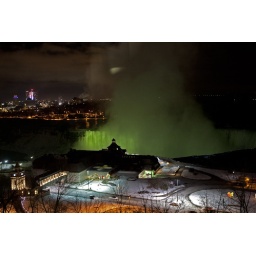
Horse shoe in light green